Shih Yen-shiang

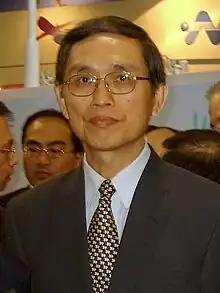

Shih Yen-shiang (born 24 March 1950) is a Taiwanese chemist and chemical engineer. He was the Minister of Economic Affairs from 2009 to 2013.